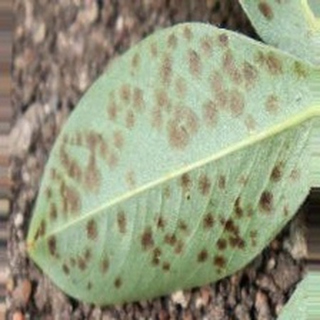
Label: groundnut_rust